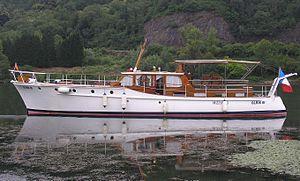
Motor Yacht 1939
Le permis bateau plaisance est le permis de conduire les véhicules nautiques de plaisance à usage personnel. Selon les pays, la conduite d'un véhicule nautique de plaisance est sujette à l'obtention de formes différentes de permis.
Olrik III est un yacht historique, Classic Motor Yacht ou encore appelé gentleman yacht.